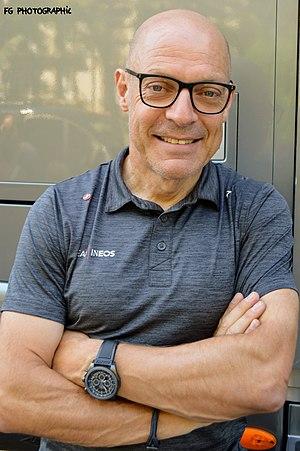
Dave BRAILSFORD - Août 2019 (Clasica San Sebastian)
L'équipe cycliste Ineos Grenadiers, anciennement Sky, puis Ineos, est une équipe cycliste britannique qui effectue sa première année en compétition en 2010. Créée à l'initiative de British Cycling, la fédération britannique de cyclisme, en partenariat avec l'opérateur de télévision par satellite BSkyB, elle a le statut d'équipe World Tour. Elle est dirigée par Dave Brailsford. Son effectif comprend notamment Christopher Froome et Michał Kwiatkowski. Elle a remporté sept Tours de France avec Bradley Wiggins, Christopher Froome, Geraint Thomas et Egan Bernal. Par le biais de Christopher Froome, elle a également remporté les Tours d'Espagne 2011 et 2017 et le Tour d'Italie 2018.
David John Brailsford, né le 29 février 1964 à Derby, est un entraîneur de cyclisme gallois, actuellement directeur de la performance de la fédération britannique et manager de l'équipe professionnelle Ineos.